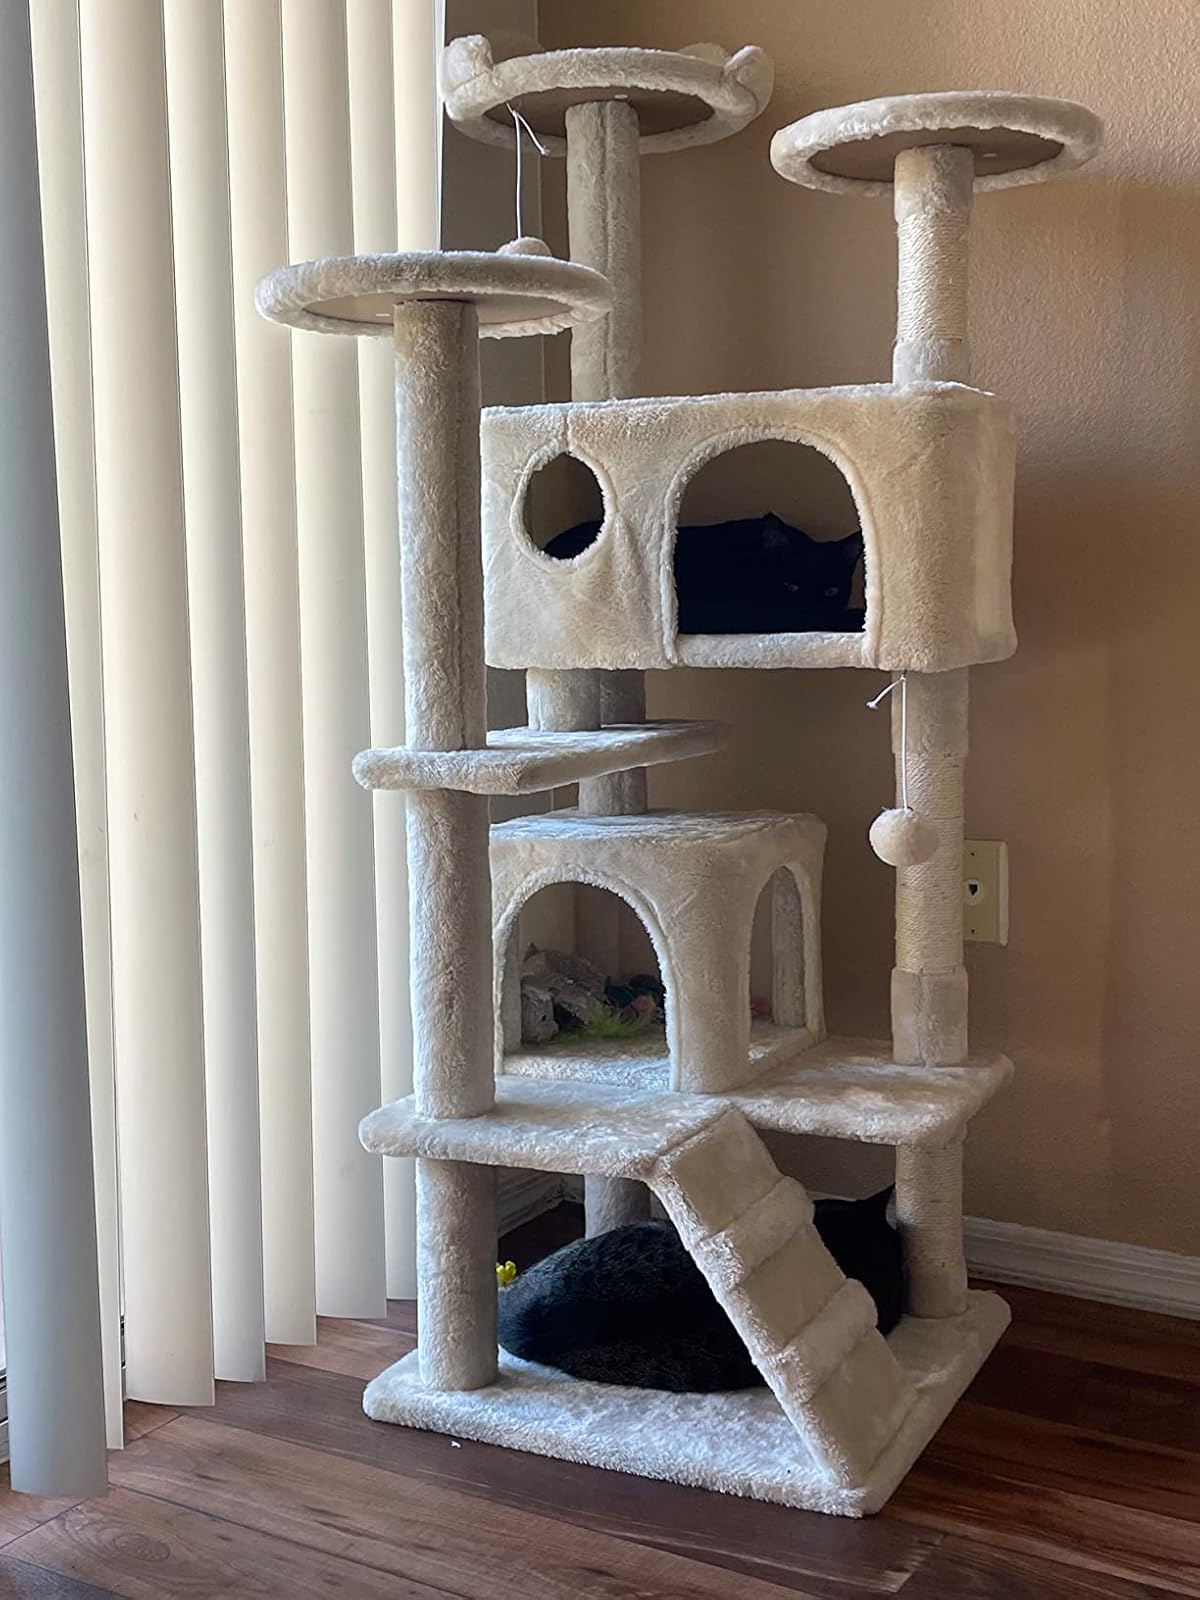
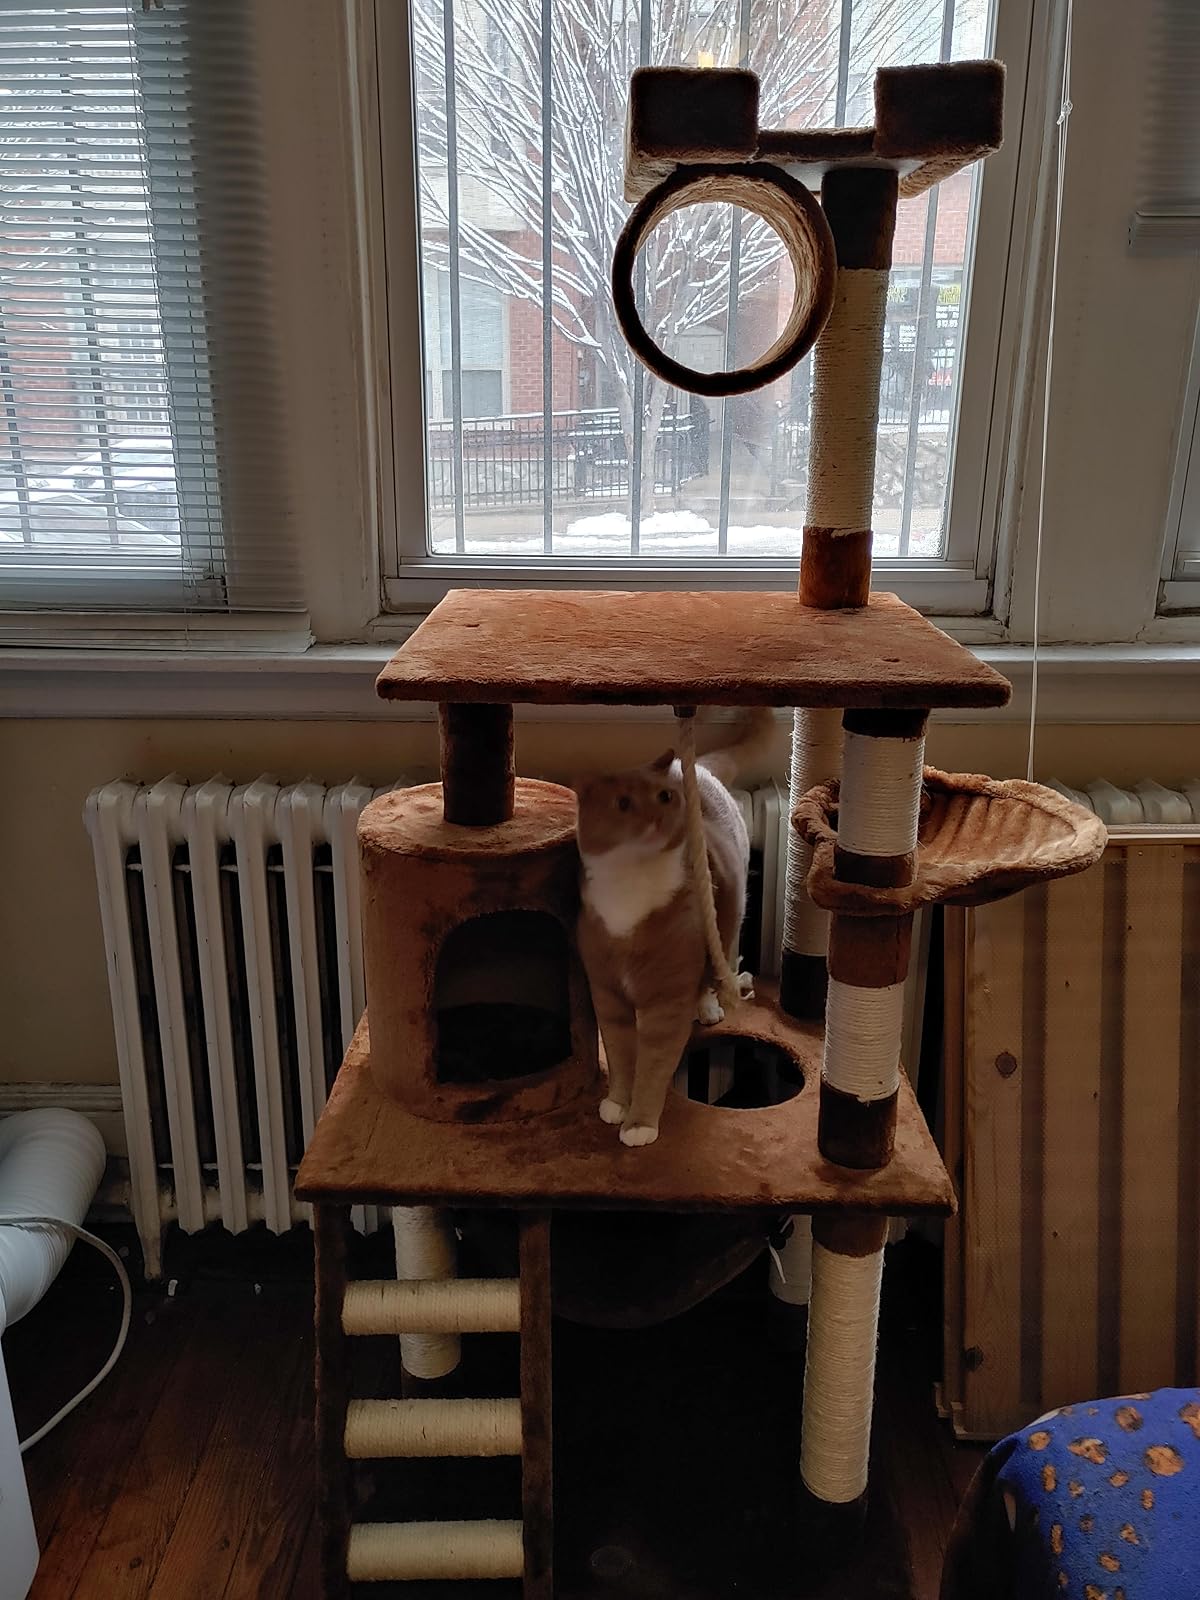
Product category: items_cat tree
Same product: no